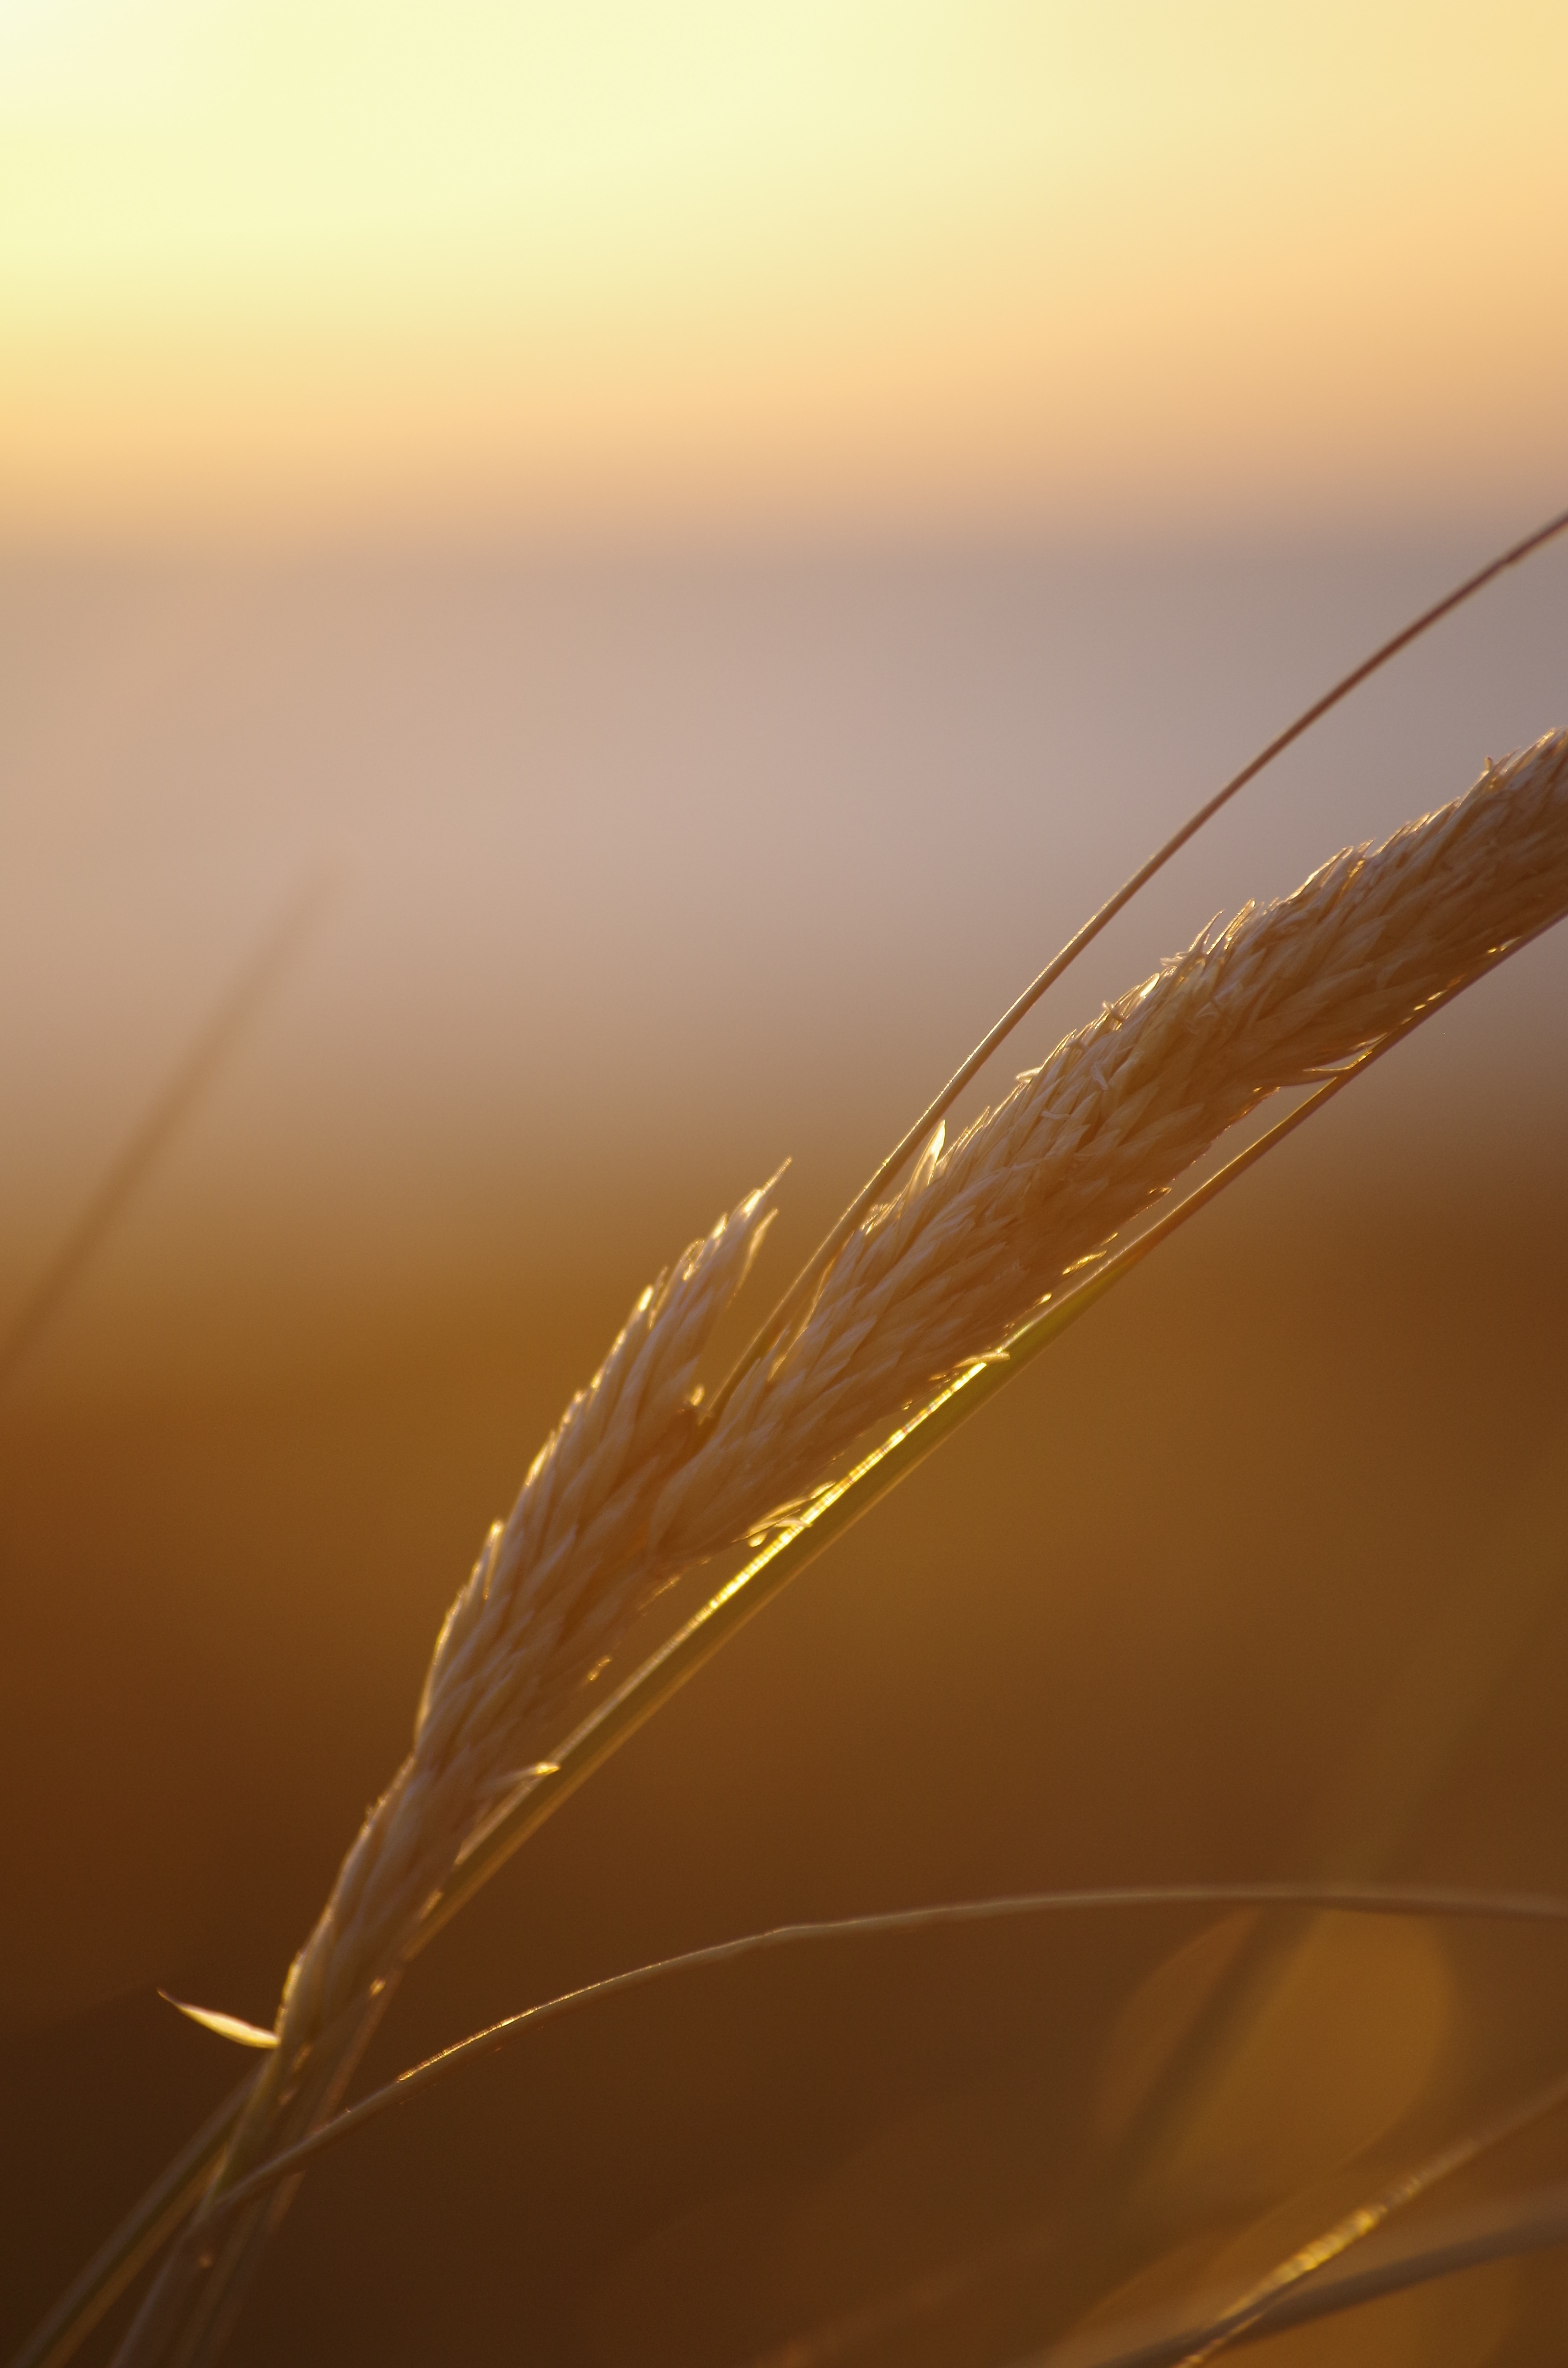
grass, horizon, light, cloud, sky, sunshine, sun, sunrise, sunset, field, sunlight, morning, leaf, dawn, summer, dusk, evening, line, reflection, herb, glow, yellow, abendstimmung, macro photography, atmospheric phenomenon, grass family, atmosphere of earth